Eugenia Ruspoli

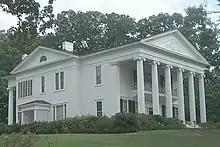
Oak Hill, Ruspoli's childhood home

After living abroad, she returned to the United States and married Henry Bruton, a tobacco manufacturer from Nashville, Tennessee, on May 7, 1889. During her marriage, she became a prominent society figure in Tennessee, hosting various events. Her husband died in 1892 and she returned to Europe with a significant inheritance. On March 2, 1901, she married Prince Enrico Ruspoli, a member of the House of Ruspoli, in a ceremony officiated by Monsignor Sebastiano Martinelli, the Papal Nuncio in Washington, D.C. Upon her marriage, she changed her name from Jennie to Eugenia. After the wedding, the couple returned to Italy and purchased Castle Nemi from the Orsini family, located twenty miles south of Rome. She became a known figure in Italian high society and within art and religious circles.